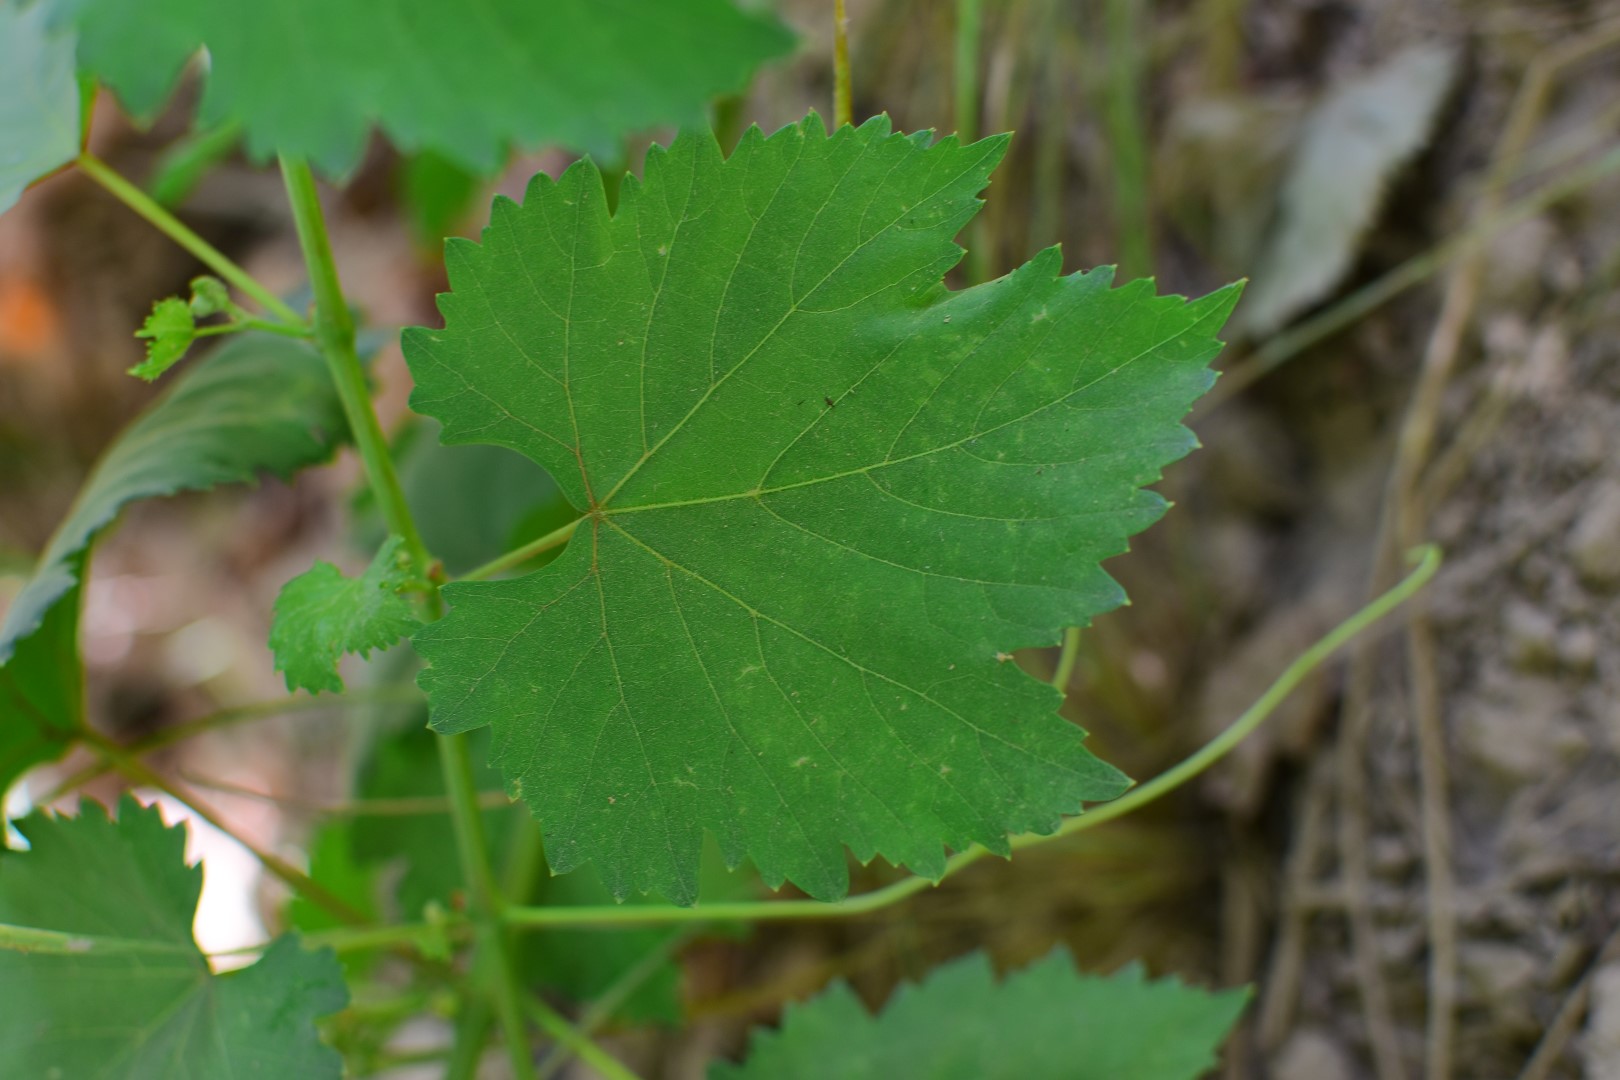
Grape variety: Kamali